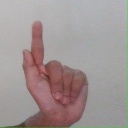
अक्षर: ळ